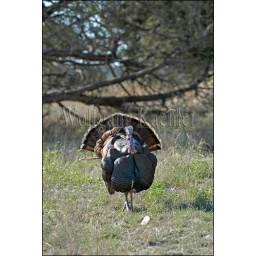
Usa, texas, hill country near hunt, wild turkey, male displaying